Hendrik Verwoerd

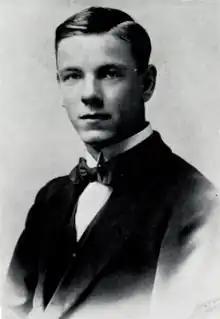
Verwoerd in 1924

Verwoerd returned with his wife to South Africa in 1928 and was appointed to the chair of Applied Psychology and Psycho-Technique at Stellenbosch University, where, six years later, he became Professor of Sociology and Social Work. During the Great Depression, Verwoerd became active in social work among poor white South Africans, chairing the Cape Poor White Relief Committee and serving on six other welfare boards.